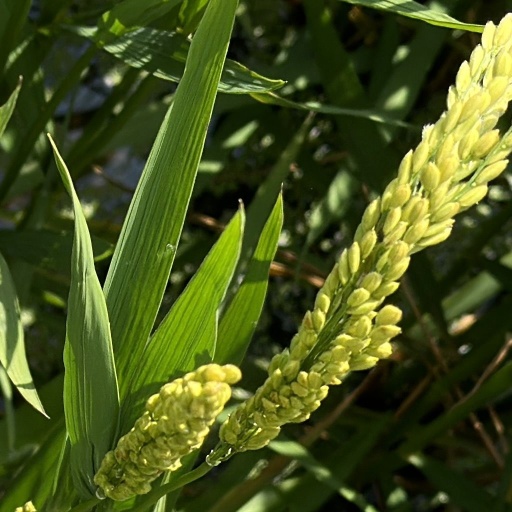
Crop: rice